Zahava Burack

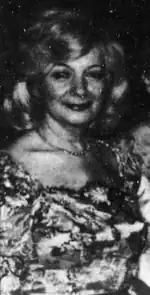
Zahava Burack at a 1986 ceremony in honor of the Macugowski family.

Zahava Burack (née Radza, December 14, 1932 – September 28, 2001) was a Jewish Holocaust survivor from Poland who went on to become a well-known philanthropist, community leader and political activist in the United States. During her childhood, she survived the Holocaust by hiding with her family in a crawlspace beneath the home of a Polish Catholic family for two and a half years. After the liberation of occupied Poland in 1945, she was smuggled to Israel, where she lived for twelve years, two of which she spent serving with the Haganah paramilitary organization. In 1958, Burack moved to the United States, where she worked with both American and Israeli politicians for Jewish causes.